Romantic literature

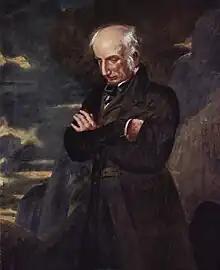
William Wordsworth "(pictured)" and Samuel Taylor Coleridge helped to launch the Romantic Age in English literature in 1798 with their joint publication "Lyrical Ballads"

In English literature, the key figures of the Romantic movement are considered to be the group of poets including William Wordsworth, Samuel Taylor Coleridge, John Keats, Lord Byron, Percy Bysshe Shelley and the much older William Blake, followed later by the isolated figure of John Clare; also such novelists as Walter Scott from Scotland and Mary Shelley, and the essayists William Hazlitt and Charles Lamb. The publication in 1798 of "Lyrical Ballads", with many of the finest poems by Wordsworth and Coleridge, is often held to mark the start of the movement. The majority of the poems were by Wordsworth, and many dealt with the lives of the poor in his native Lake District, or his feelings about nature—which he more fully developed in his long poem "The Prelude", never published in his lifetime. The longest poem in the volume was Coleridge's "The Rime of the Ancient Mariner", which showed the Gothic side of English Romanticism, and the exotic settings that many works featured. In the period when they were writing, the Lake Poets were widely regarded as a marginal group of radicals, though they were supported by the critic and writer William Hazlitt and others.